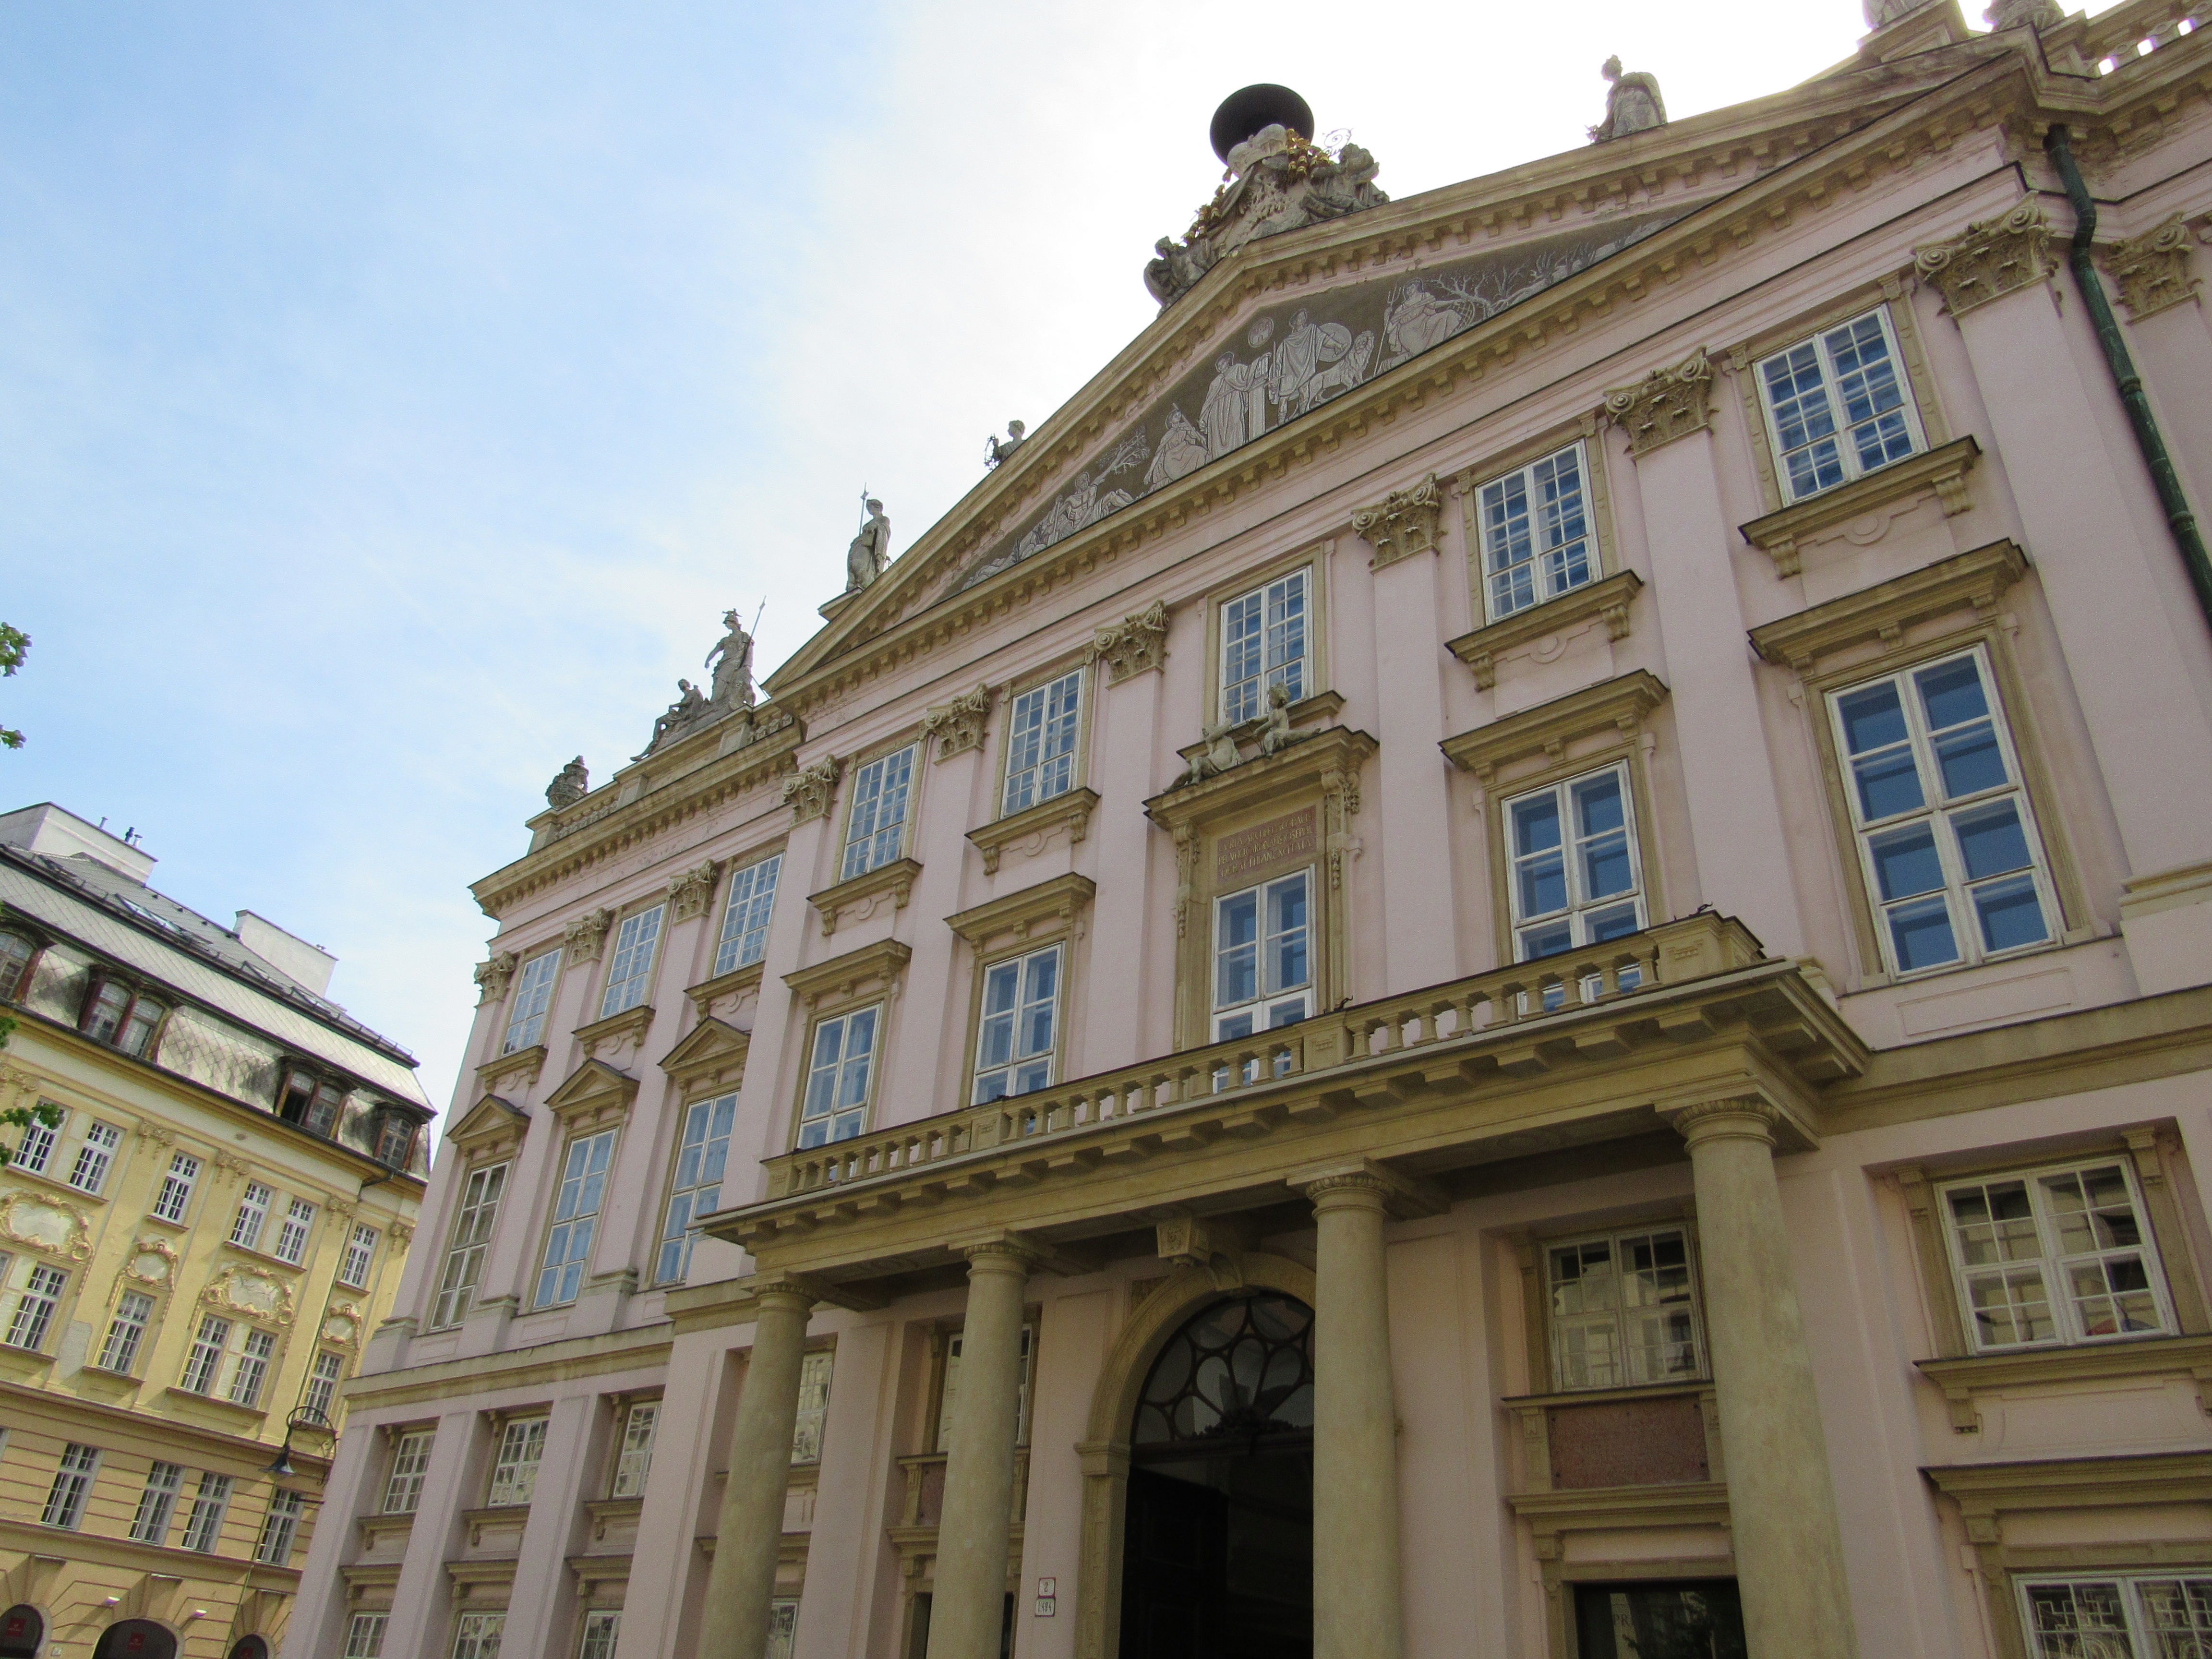
architecture, mansion, building, palace, downtown, plaza, landmark, facade, synagogue, center, tourist attraction, estate, bratislava, neighbourhood, slovakia, classical architecture